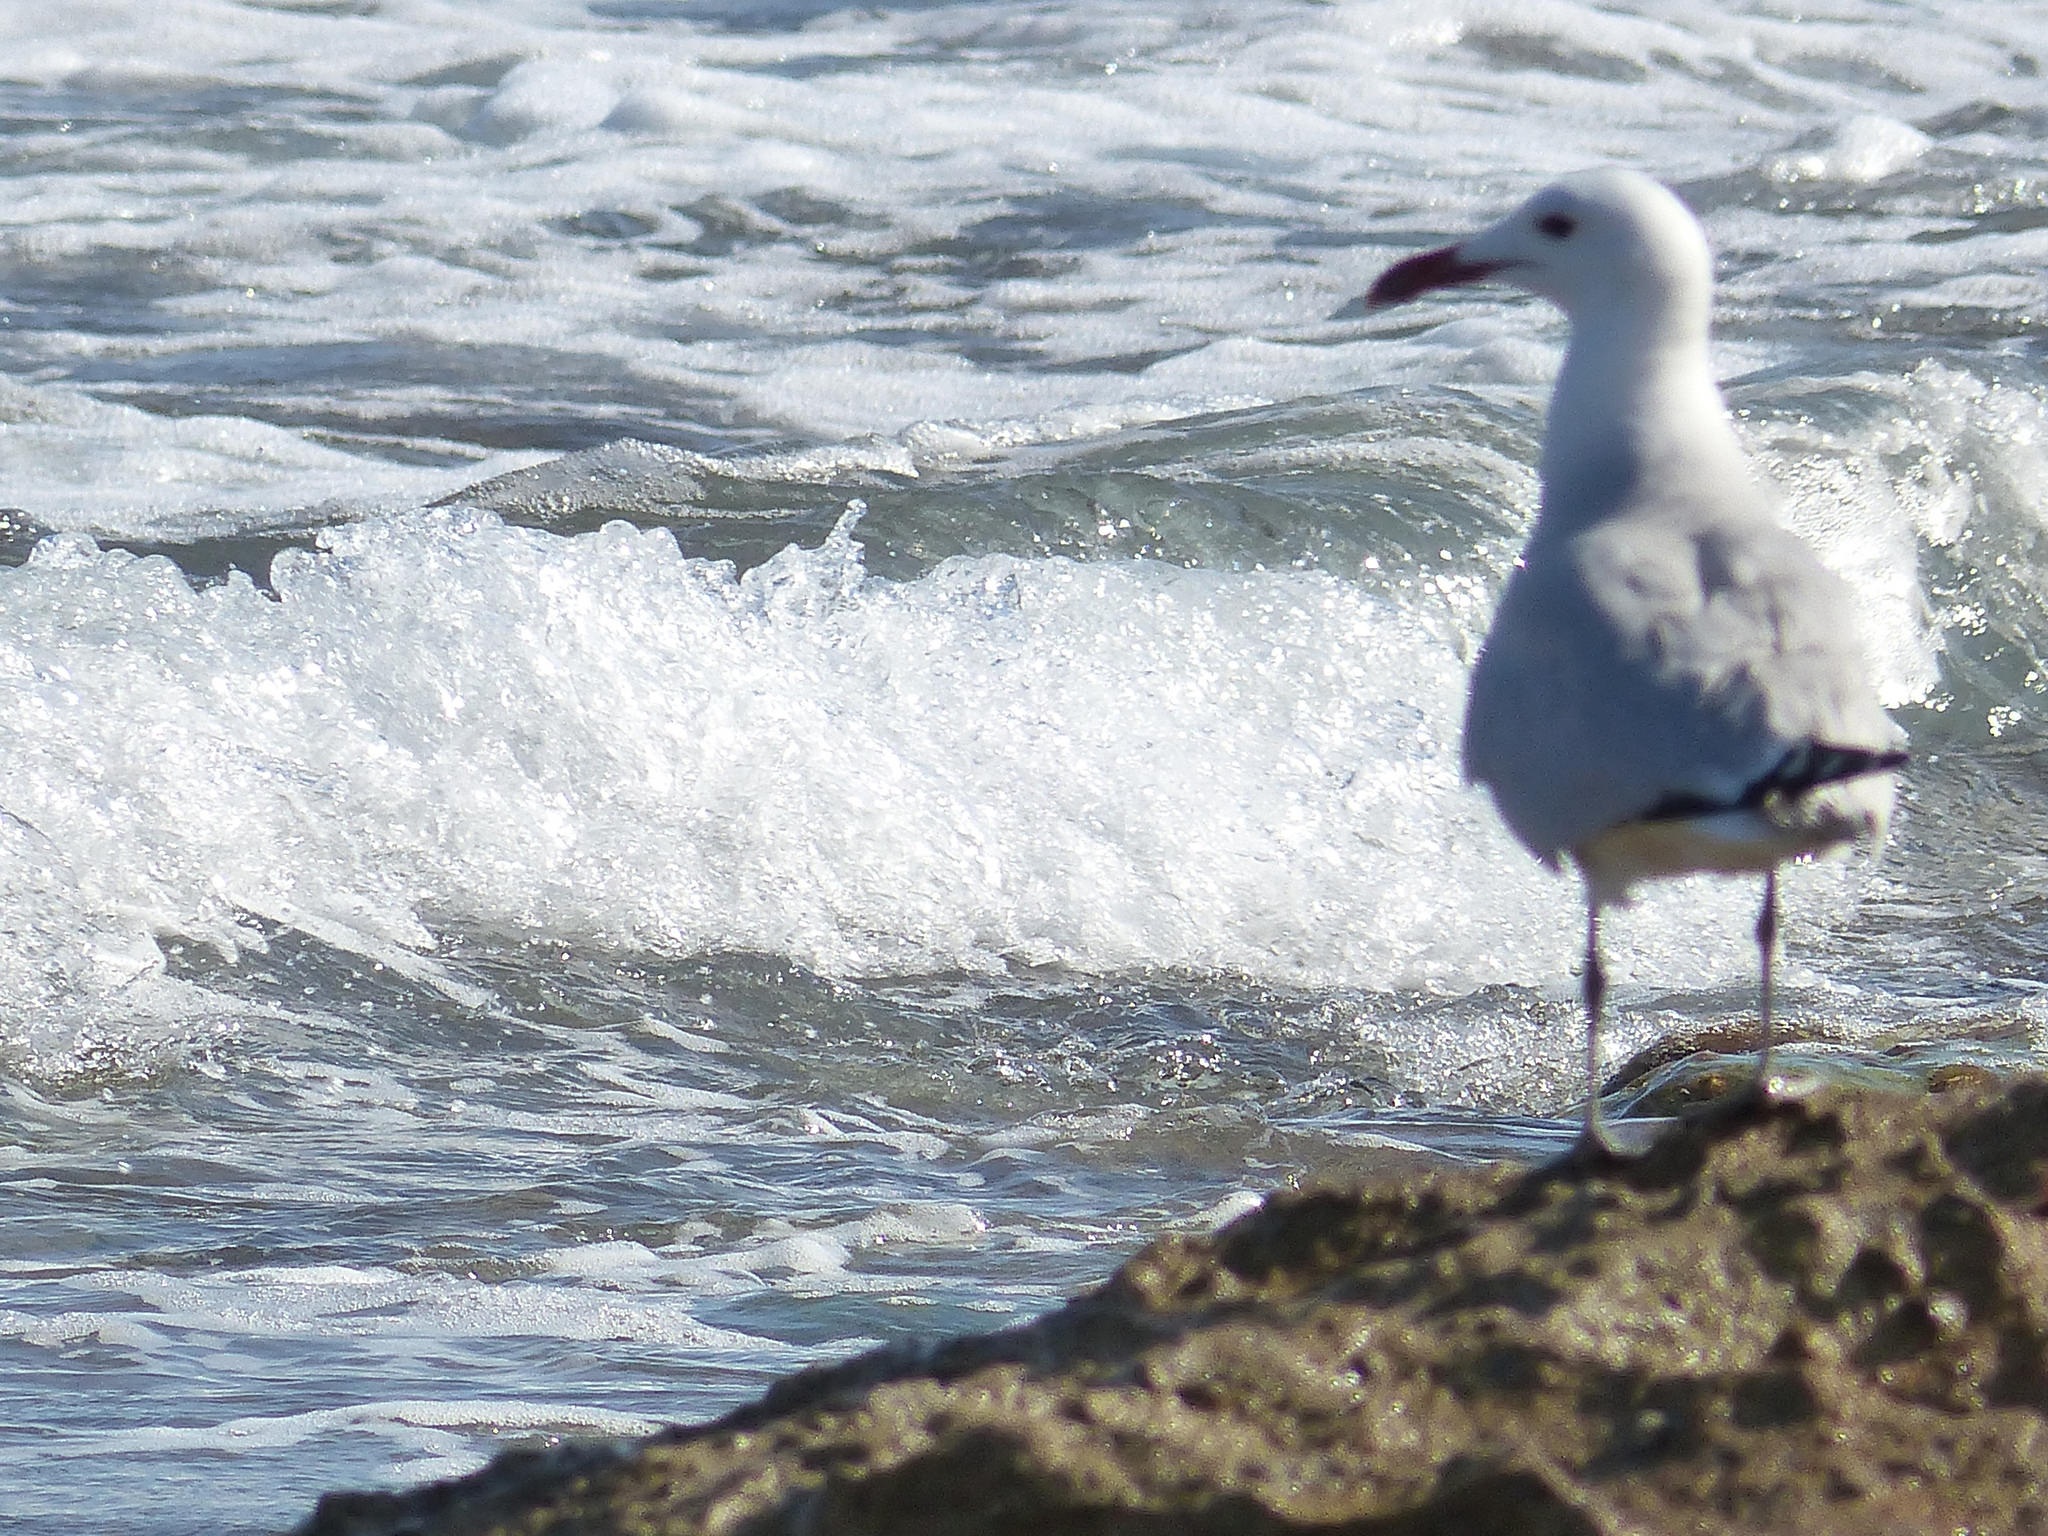
sea, coast, water, rock, ocean, bird, shore, wave, seabird, seagull, mediterranean, gull, spray, arctic, vertebrate, mallorca, water bird, charadriiformes, wind wave